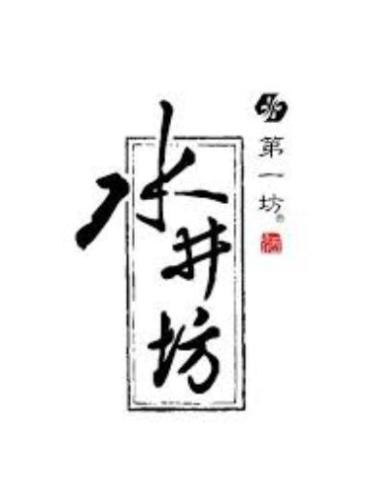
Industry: Food